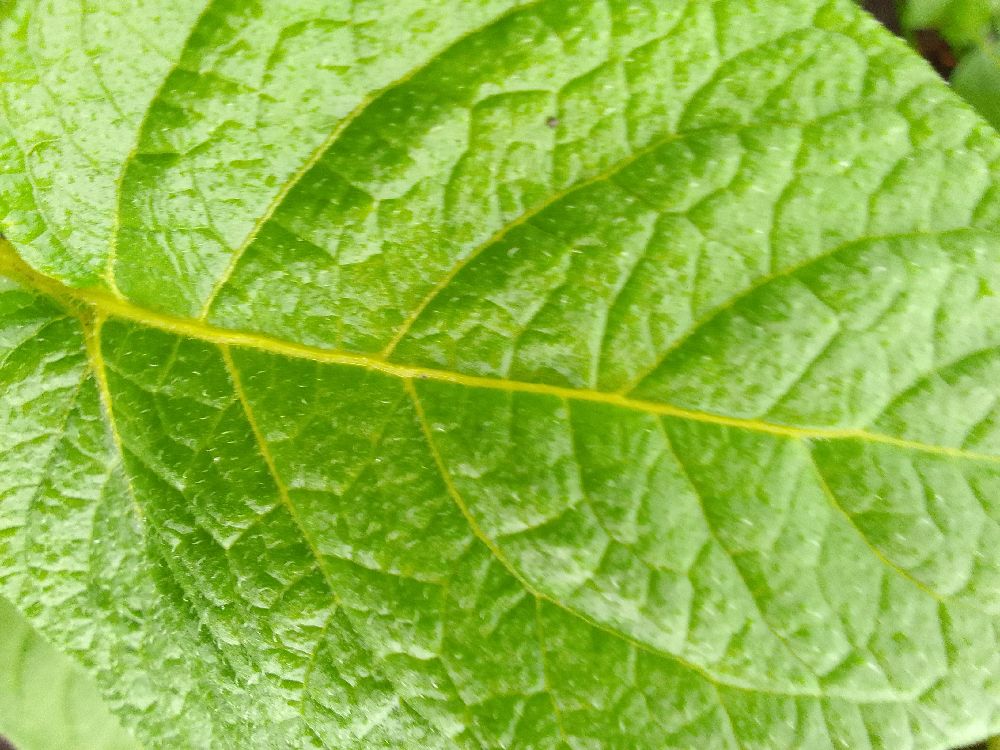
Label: Healthy